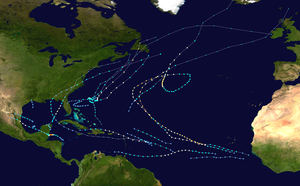
La saison cyclonique 2000 dans l'océan Atlantique nord commence officiellement le 1ᵉʳ juin 2000 et se finit le 30 novembre. Ces dates conventionnelles délimitent la période durant laquelle il est le plus probable qu'un cyclone tropicale se forme.